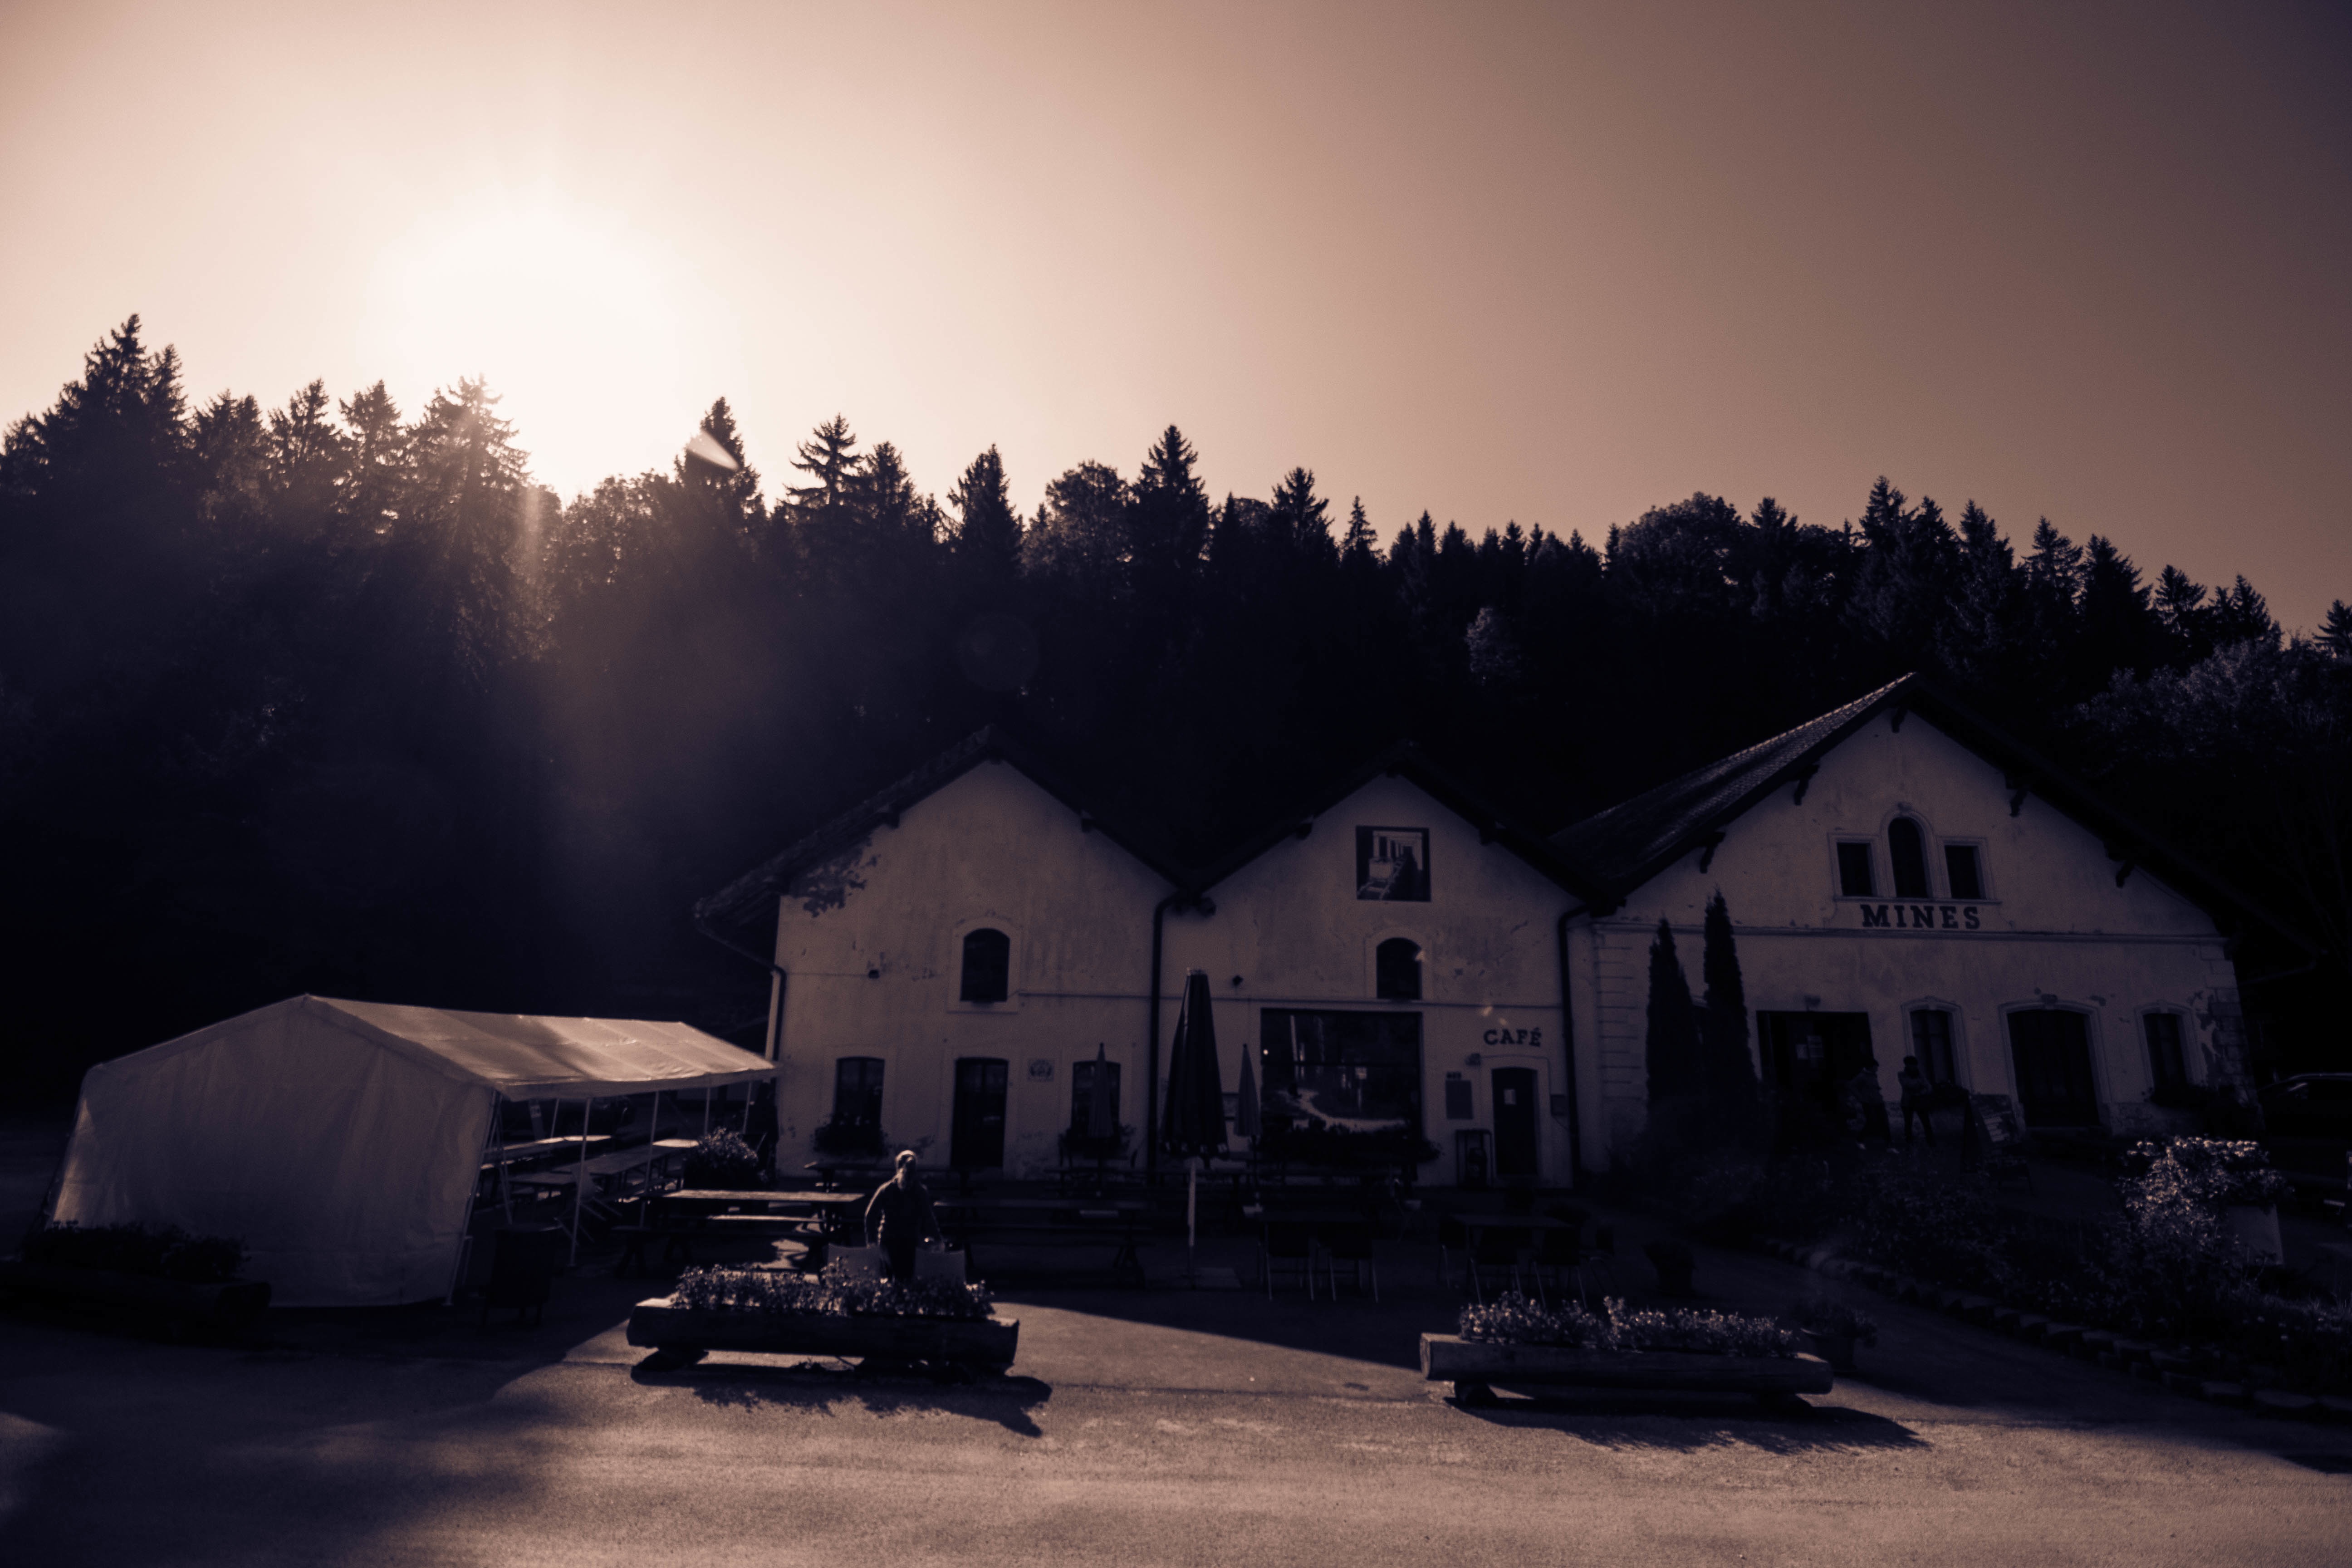
snow, winter, light, sunset, night, house, morning, dawn, dusk, evening, darkness, screenshot, atmospheric phenomenon